Planet Parade

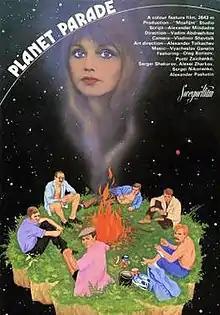

Planet Parade is a 1984 Soviet fantasy drama film directed by Vadim Abdrashitov. The film's script was written by Aleksandr Mindadze and was based on the final part of the trilogy by Ukrainian writer Yevgeny Gutsalo, novel "Planet Parade". It was nominated for the Golden Lion prize at the 42nd Venice International Film Festival.